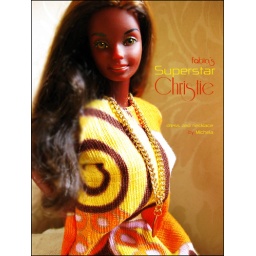
Superstar Christie models a pretty mod dress and a golden necklace, both handmade by Michela (momoko by michy here on flickr)